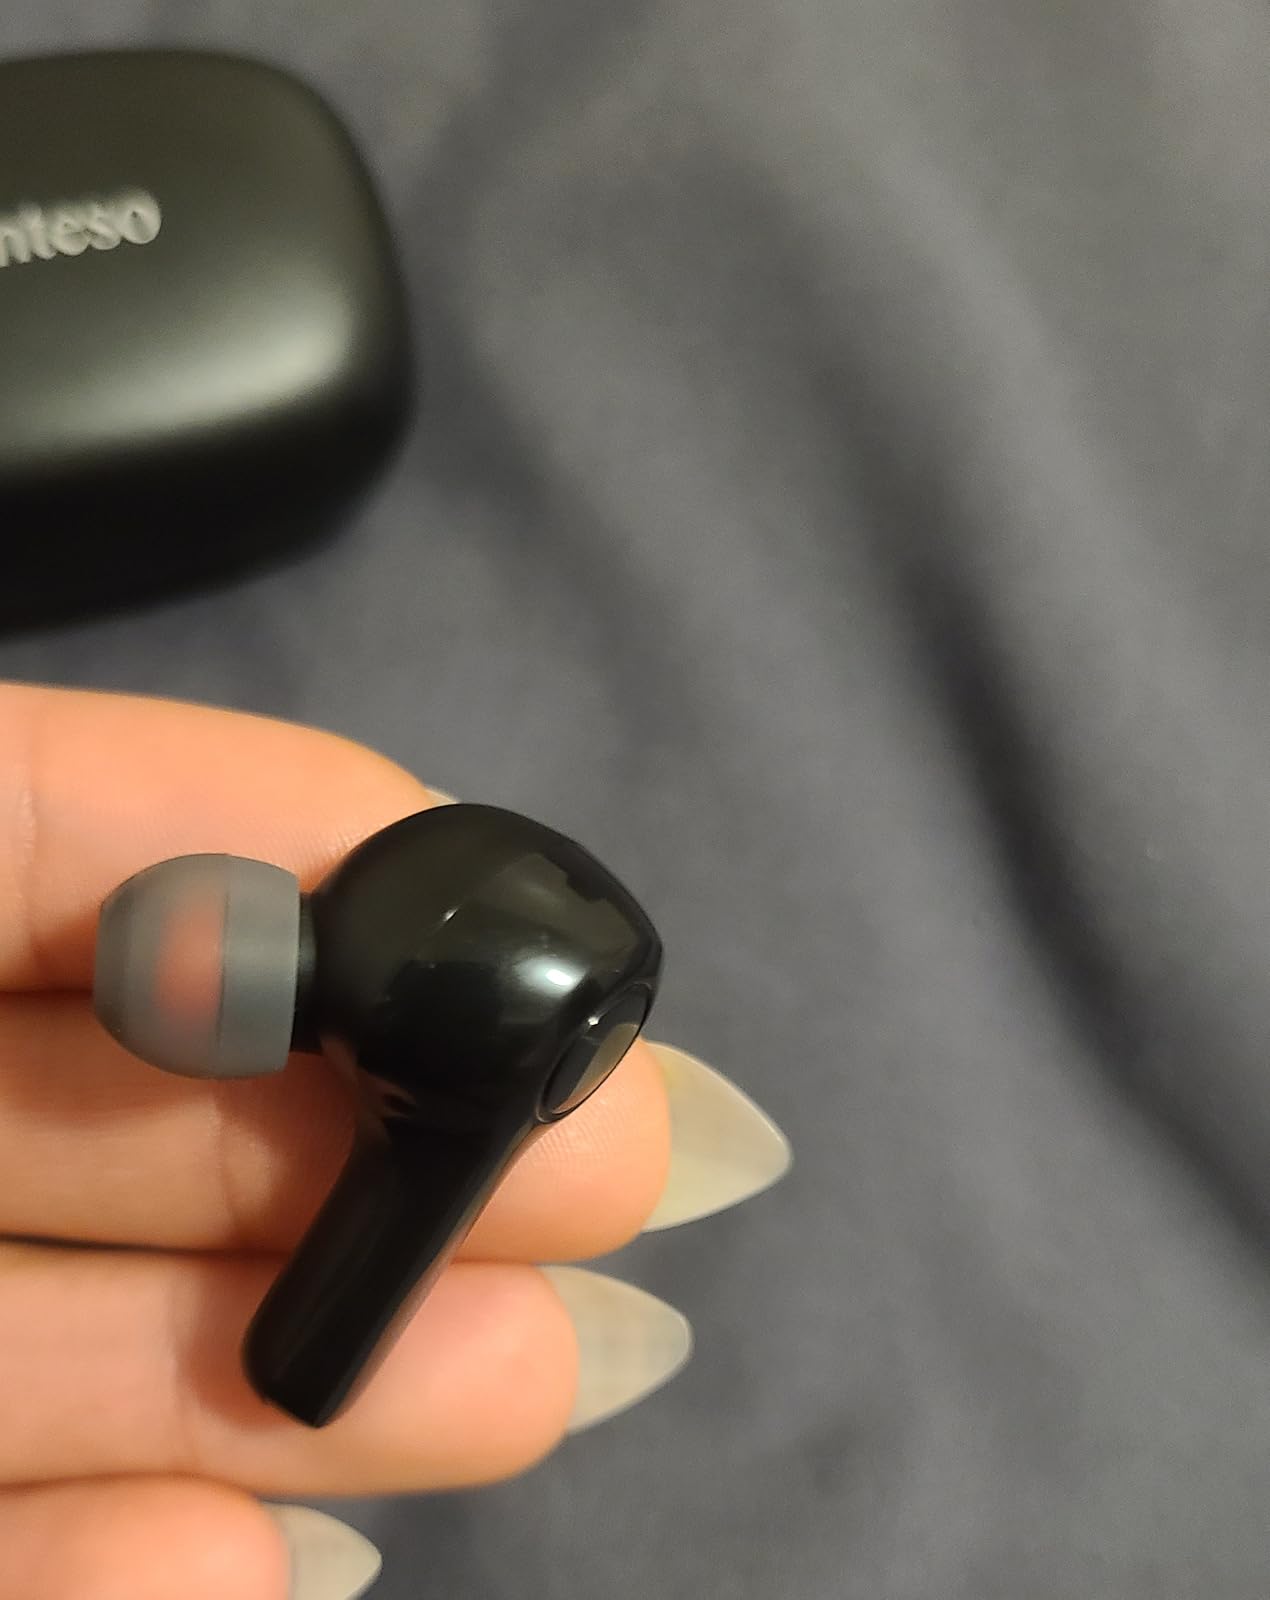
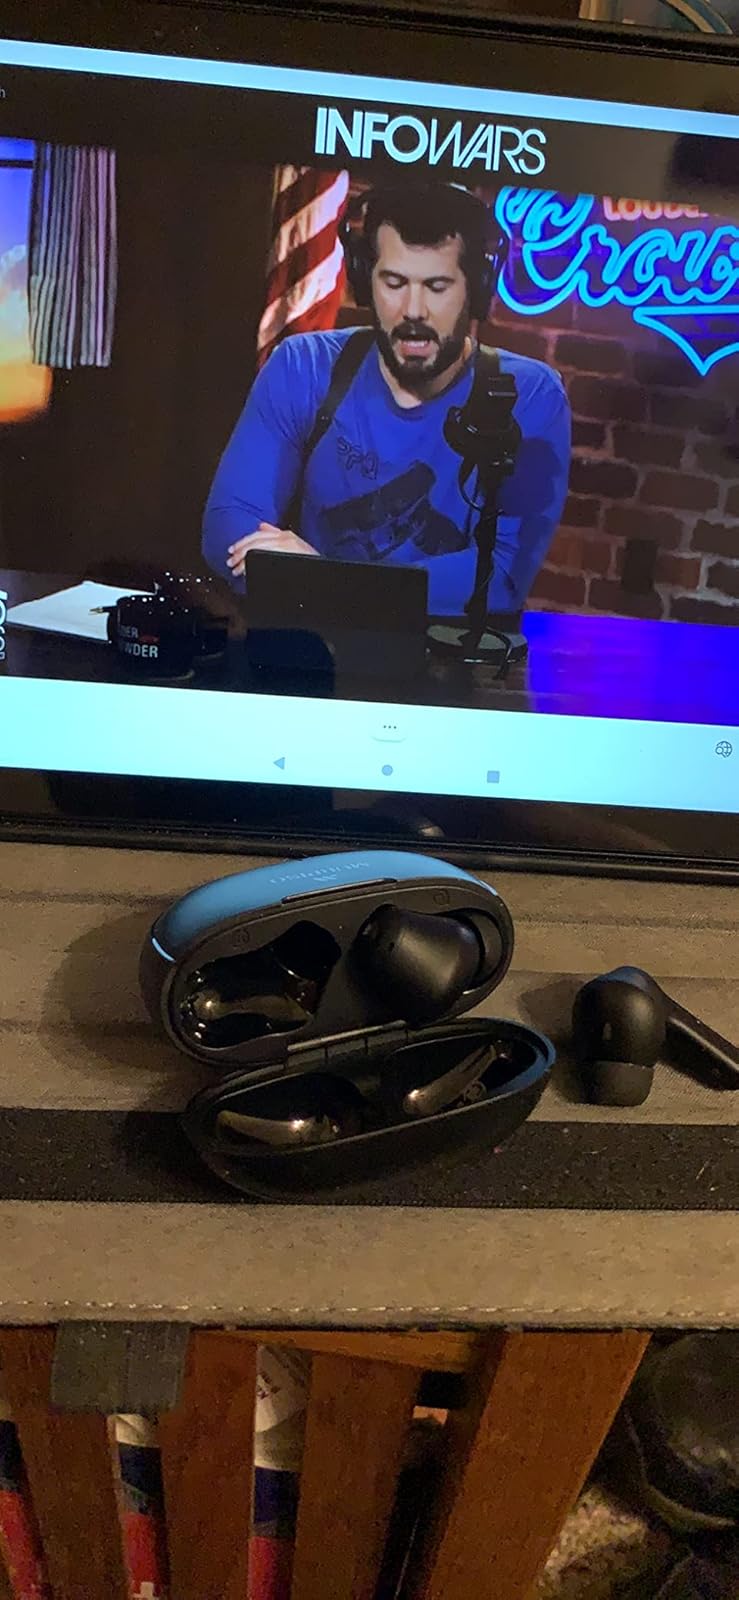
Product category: earbuds
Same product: no